Nikephoros III Botaneiates

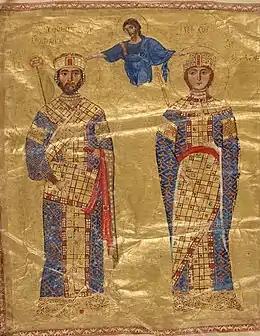
A gold and dye folio of Emperor Nikephoros III Botaneiates and Maria of Alania

Nikephoros was reassigned as "doux" of Antioch in 1065 by Constantine X due to the mismanagement of the province by its previous "doux", Nikephoritzes, who would later serve as "logothetes" under Michael VII. Although his troops were inexperienced and under-equipped, Nikephoros was able to repel numerous raids against Antioch from the Emirate of Aleppo, largely due to his own military prowess, his well-trained retinue, and his use of local levies. Nikephoros was relieved of his command in 1067, likely due to the political efforts of the civil officials, who wished to eliminate the military aristocracy, of which Nikephoros was a member. The political machinations of the civil officials, and their willingness to undermine the military elites, had built up under previous emperors such as Romanos III and Michael VI; during this period the civil officials had become increasingly powerful, until Isaac I's reforms definitively curbed their power. Constantine X had become emperor when Isaac abdicated in 1059 and was considerably weaker than Isaac had been, allowing the civil officials to manipulate him, thereby preventing him from gaining the level of control that Isaac had. This was largely accomplished by undermining the military aristocracy, even while the Turks had begun to invade Byzantine Armenia.